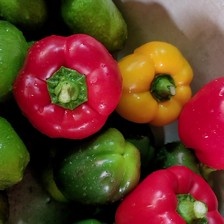
Label: capsicum